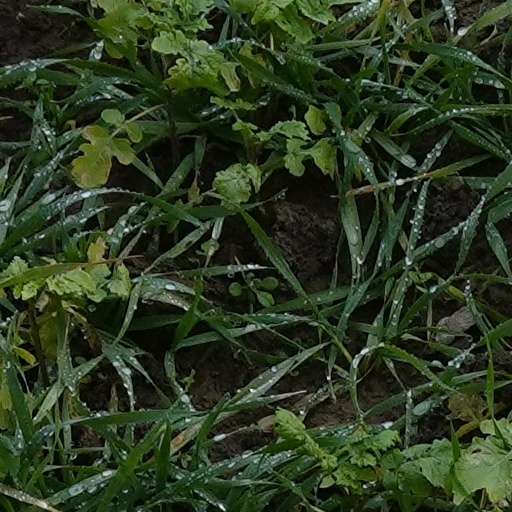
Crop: wheat